Richard Williams (alias Cromwell)

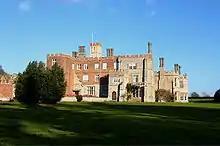
Hinchingbrooke House

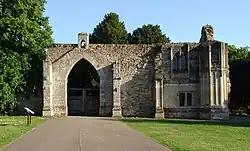
Ramsey Abbey Gatehouse

During the Dissolution of the Monasteries, Sir Richard was appointed one of the Visitors of the religious houses, and received an ample reward for this work, perhaps thanks to his uncle's influence.